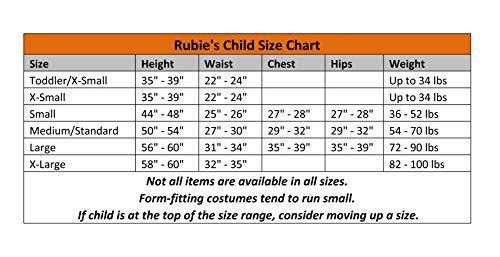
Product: Rubie's Star Wars Classic Luke Skywalker Child Costume
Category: Toys & Games | Dress Up & Pretend Play | Costumes
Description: Child's Luke Skywalker tunic, printed belt, elastic waist pants.
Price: $24.49
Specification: ProductDimensions:12x10x3inches|ItemWeight:9.1ounces|ShippingWeight:12.8ounces(Viewshippingratesandpolicies)|DomesticShipping:ItemcanbeshippedwithinU.S.|InternationalShipping:ThisitemcanbeshippedtoselectcountriesoutsideoftheU.S.LearnMore|ASIN:B001BR1SB6|Itemmodelnumber:883159_L|Manufacturerrecommendedage:8-10years